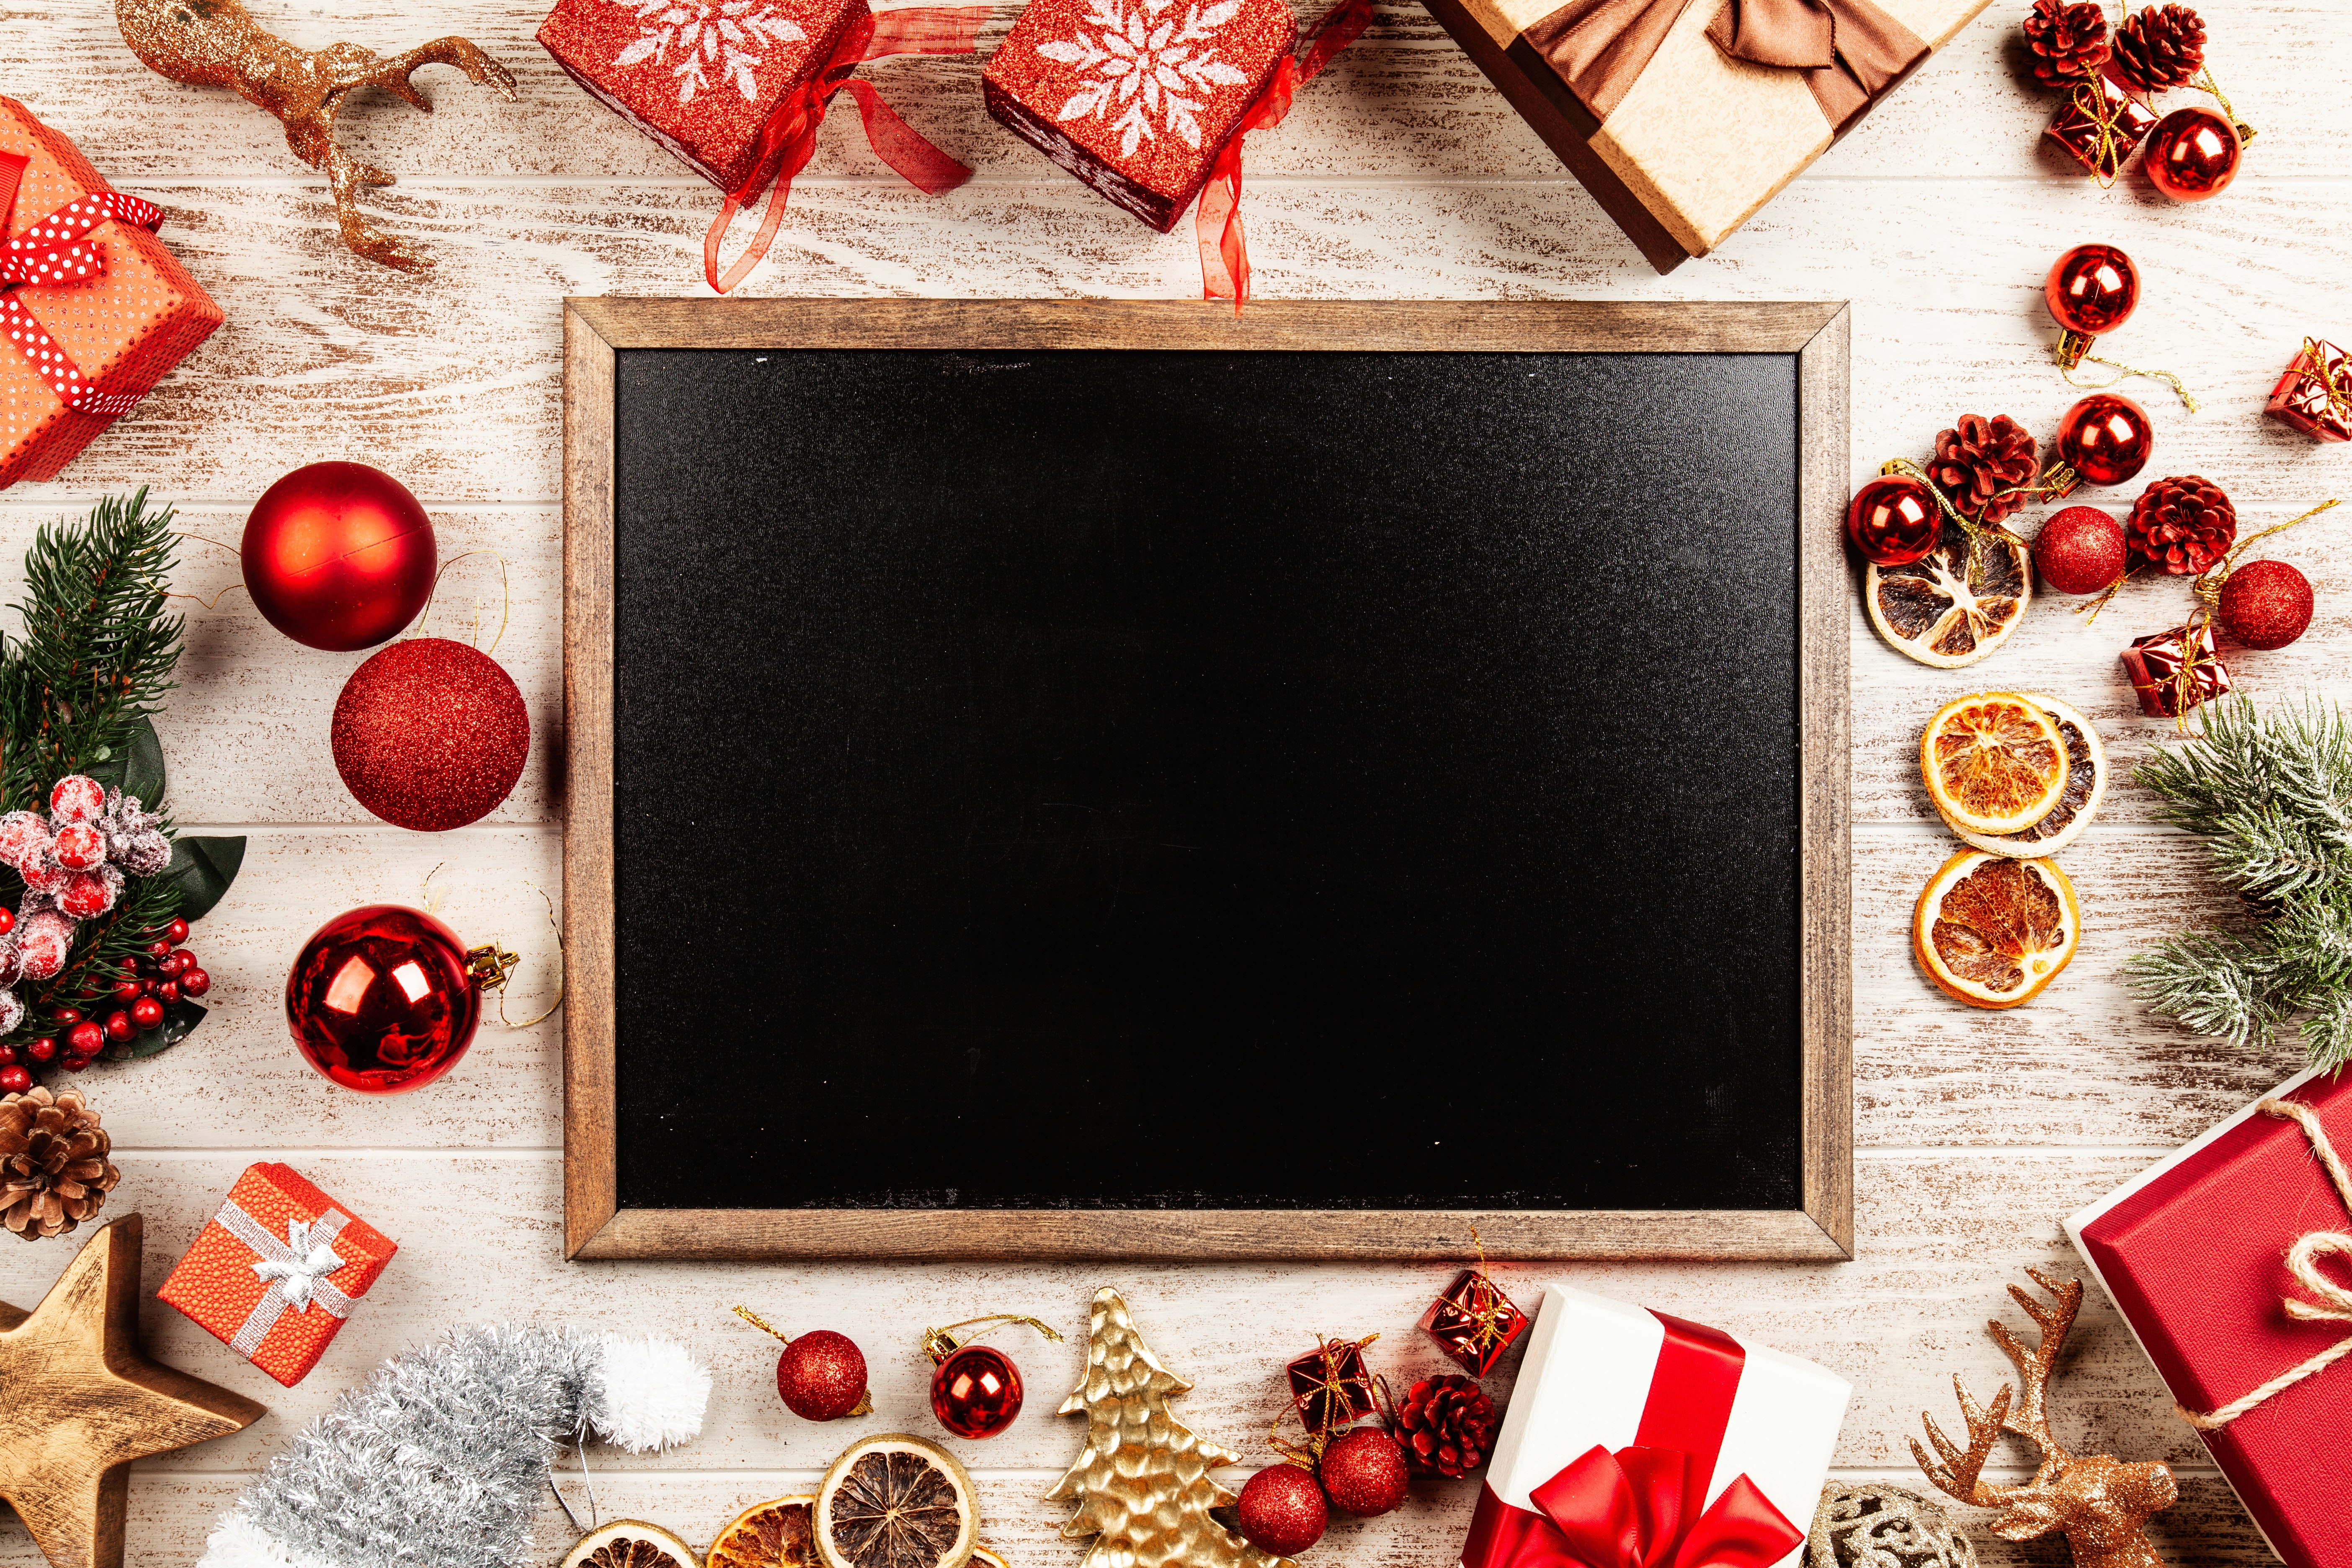
picture frame, christmas decoration, christmas eve, interior design, still life photography